Inside Gatwick

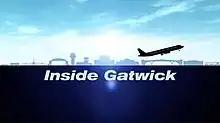

Inside Gatwick is a British documentary reality show. It follows the staff, major renovation and regeneration projects and the day-to-day goings on at Gatwick Airport. It was broadcast on Sky1 from 30 August to 18 October 2011 and the programme is voiced by Ralph Ineson.